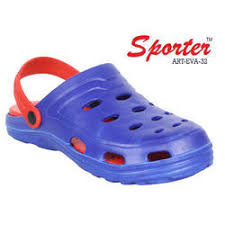
Label: Clog